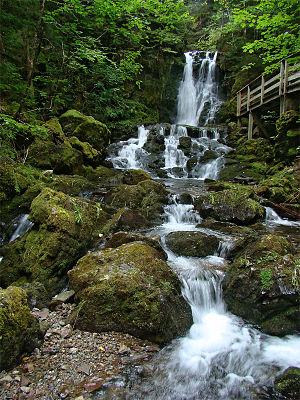
Parc National Fundy, Nouveau-Brunswick, Canada. Les chutes Dickson.
Le parc national de Fundy est un parc national situé sur la rive nord de la baie de Fundy de la province du Nouveau-Brunswick au Canada, à environ 90 km au sud-ouest de Moncton. Ses 206 km² se partagent en deux paysages : d'une part, une côte découpée et connue pour les plus hautes marées du monde et, d'autre part, un plateau entaillé de ravins abrupts et couvert d'une forêt mixte composée d'épinette rouge, de sapin baumier, de bouleau jaune, de bouleau à papier, d'érable à sucre et d'érable rouge.